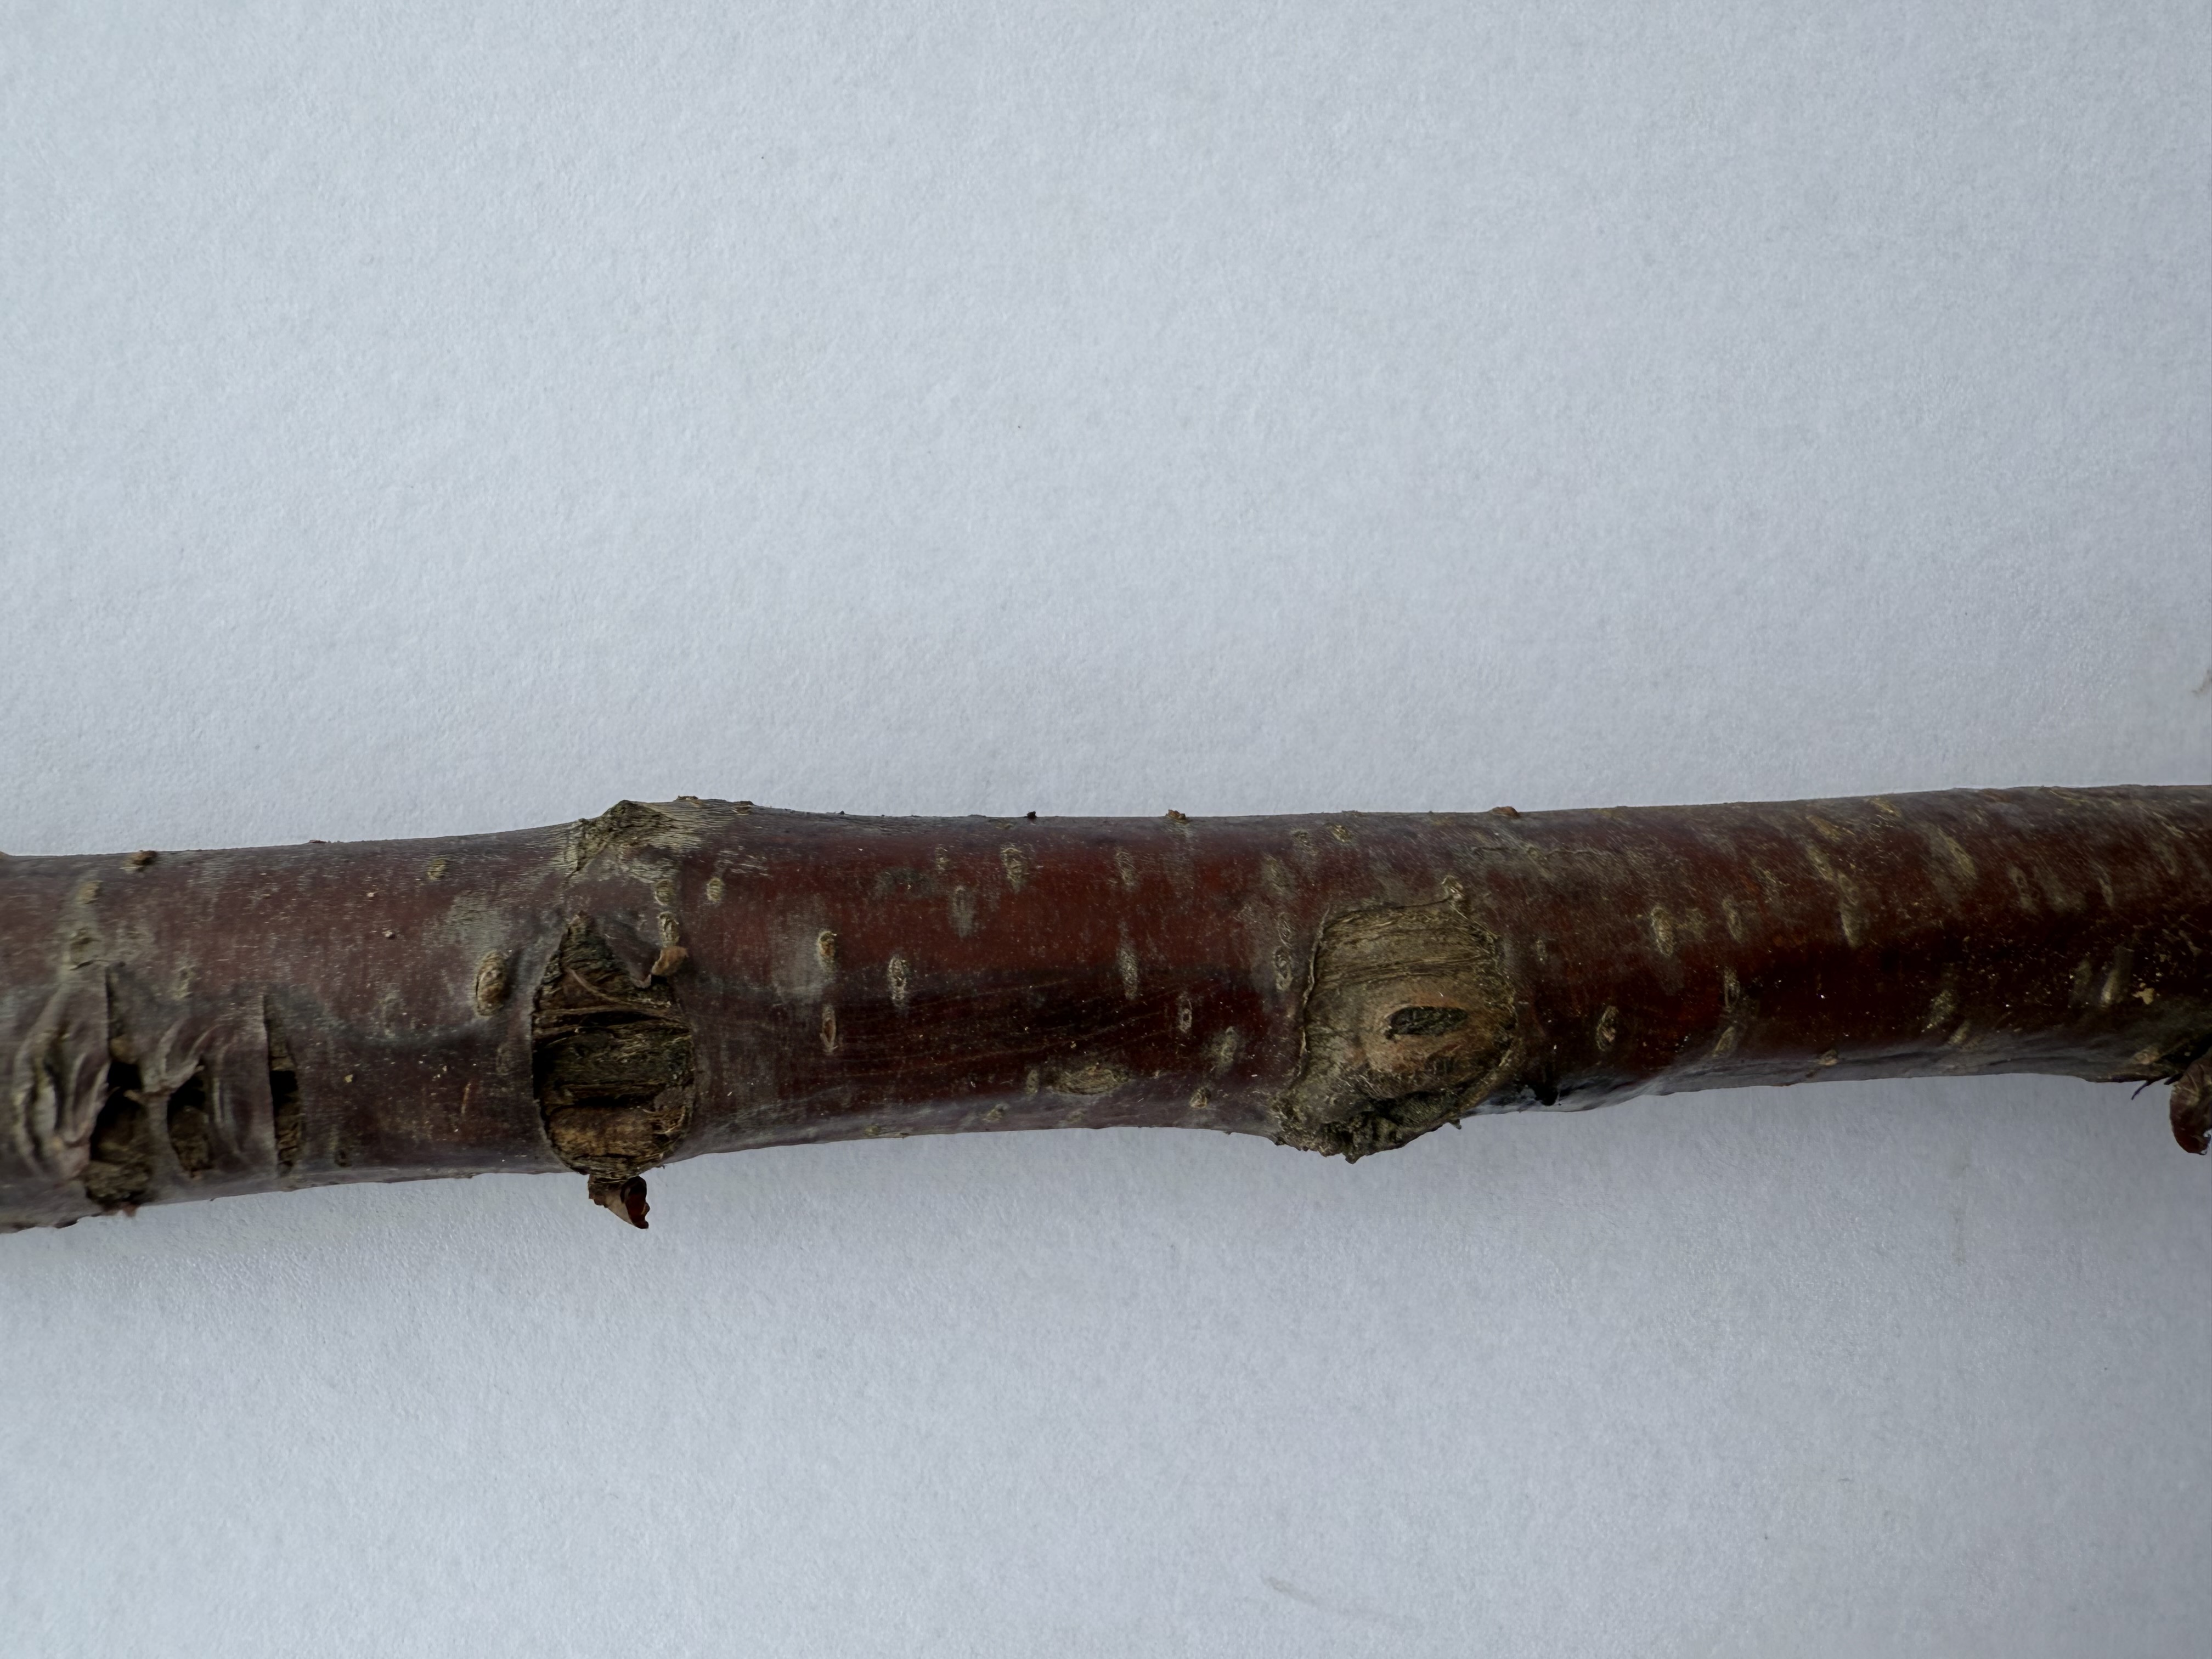
Variety: Kutahya Sour Cherry